FIFA Women's World Cup hosts

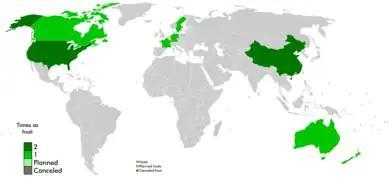
Map of FIFA Women's World Cup final hosts, 1991–2019.

Eight countries have been chosen FIFA Women's World Cup hosts in the competition's nine editions from the inaugural tournament in 1991 until the tournament played in 2023.